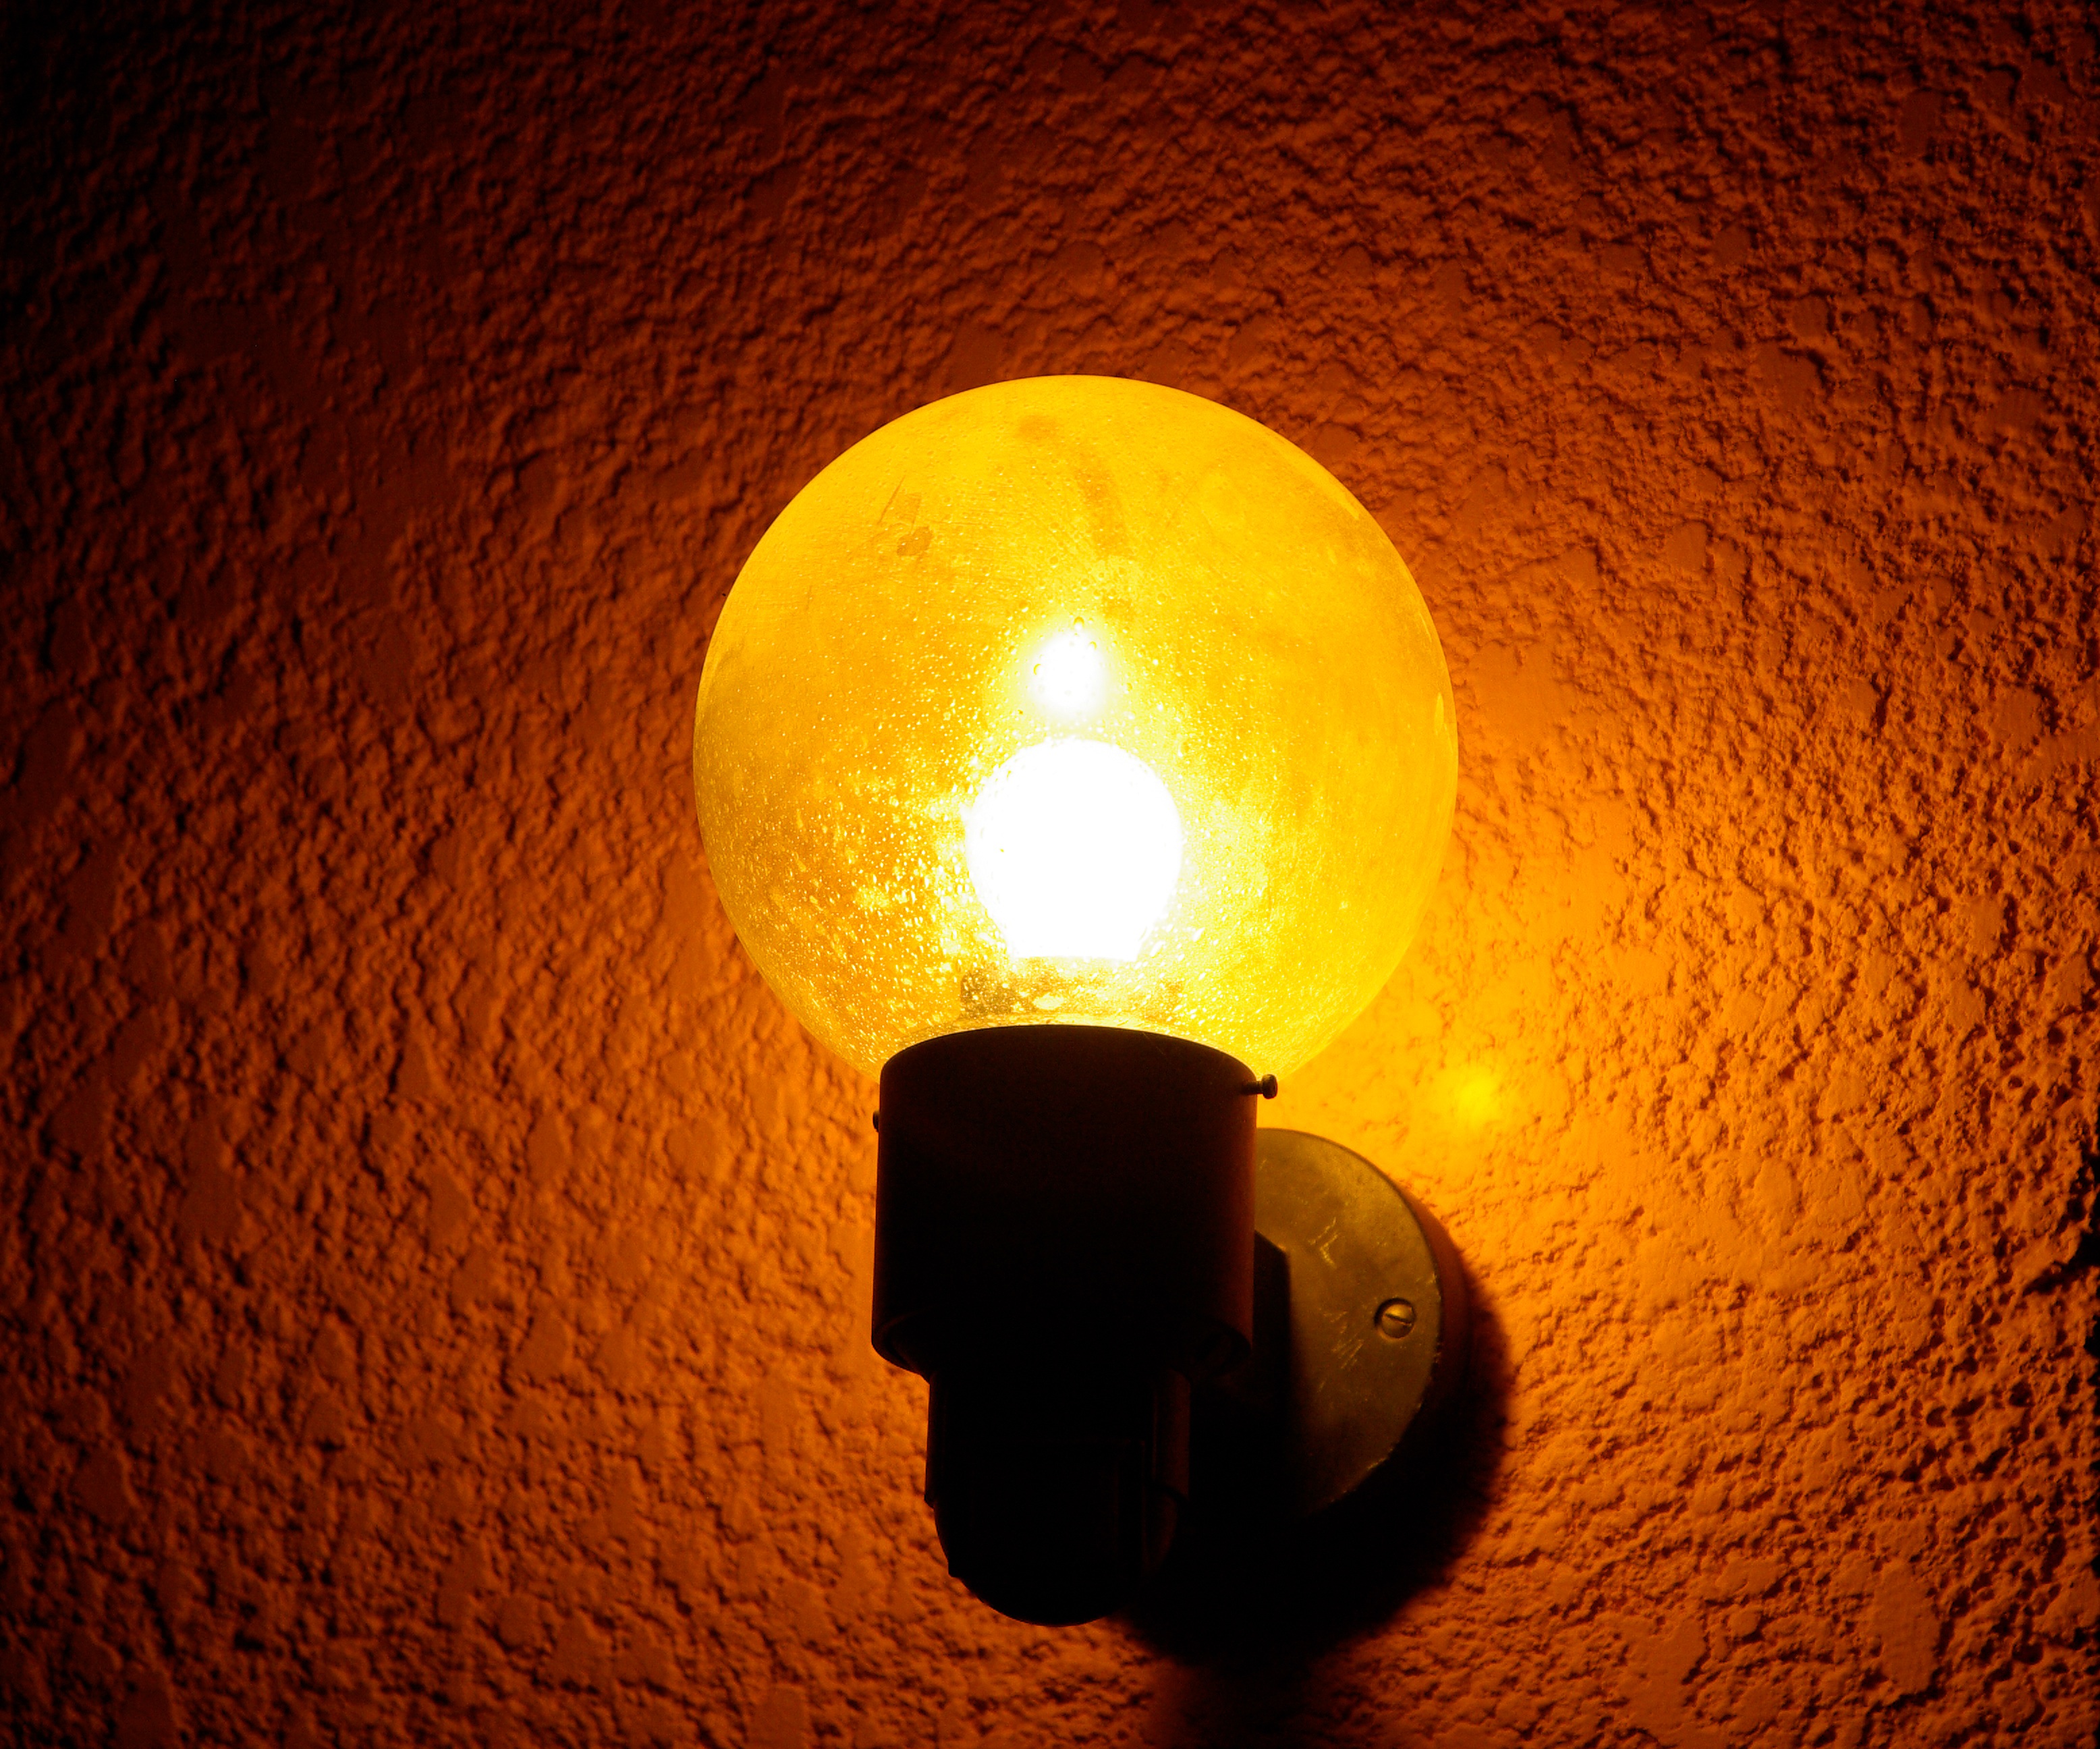
light, sun, night, sunlight, reflection, red, color, darkness, street light, lamp, yellow, lighting, circle, light fixture, sphere, shape, macro photography, luminaire, incandescent light bulb